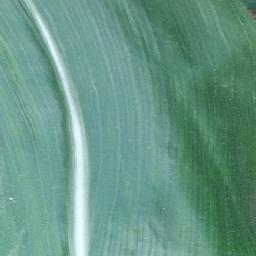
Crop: corn
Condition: (maize)_healthy